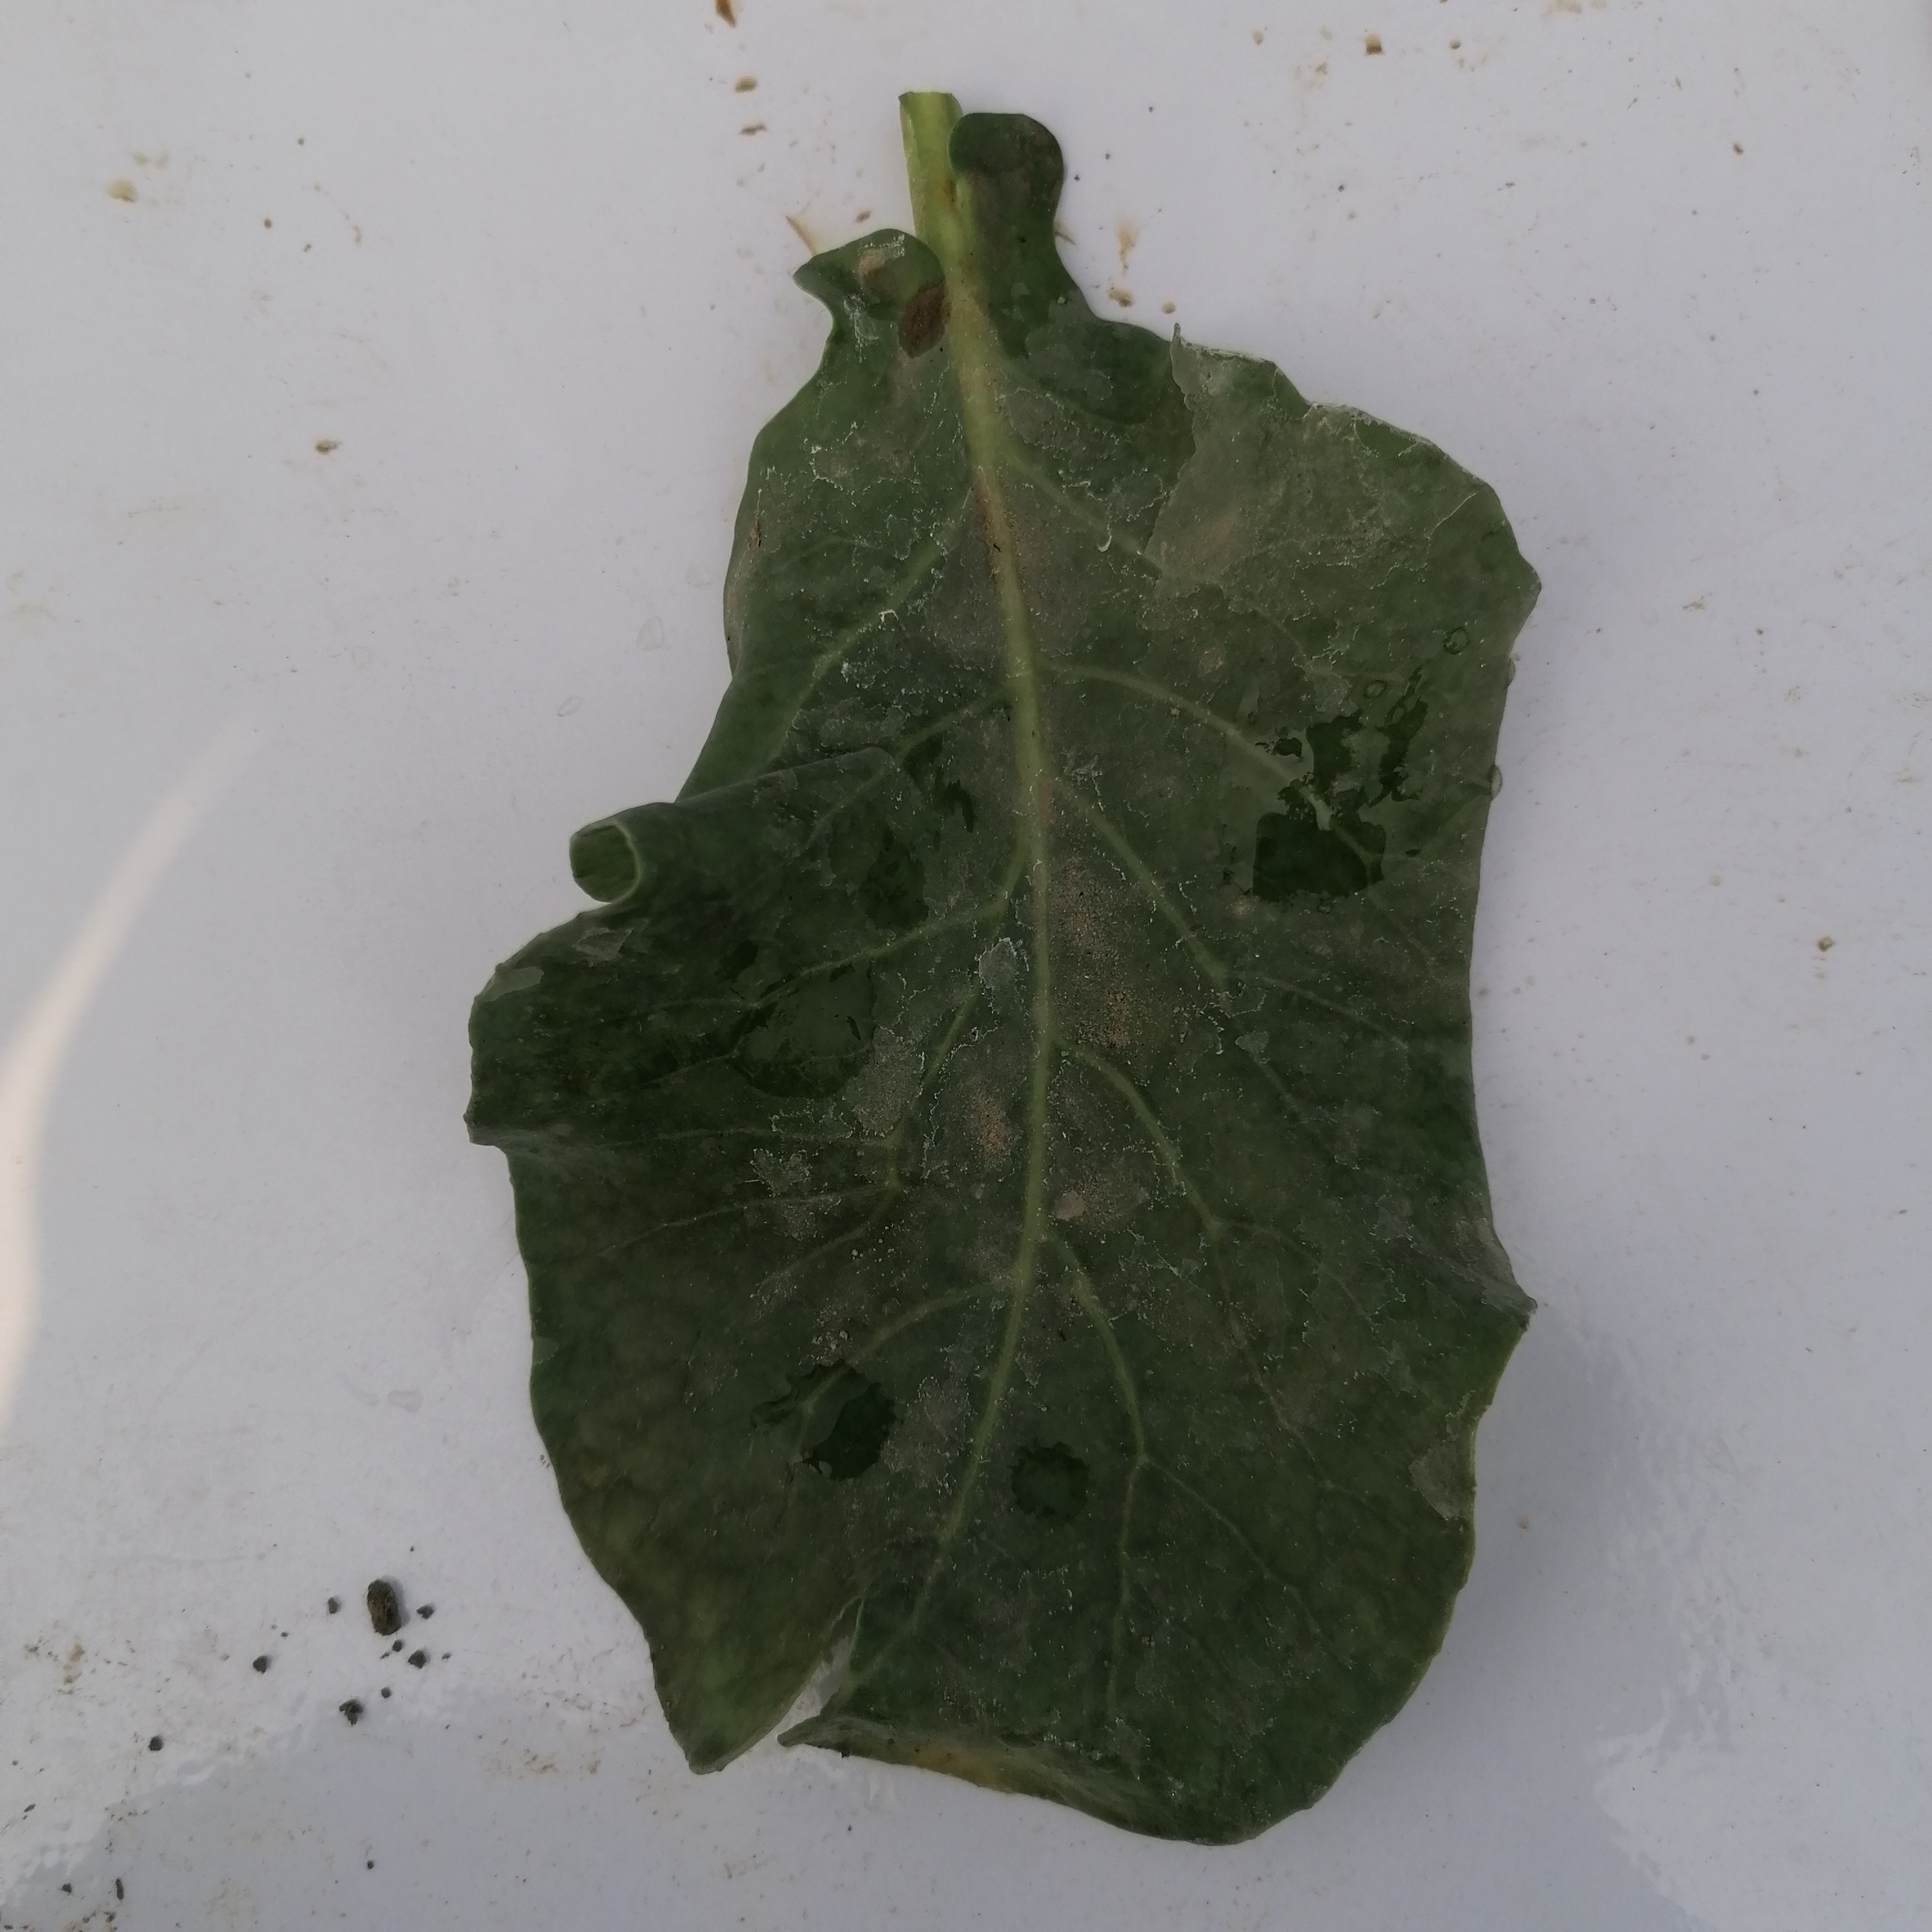
Label: Healthy